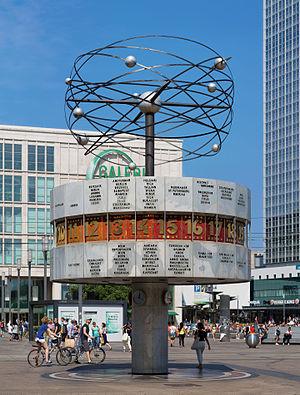
L'Alexanderplatz [ʔalɛkˈsandɐˌplat͡s] est une place de Berlin. Située dans le quartier Mitte, dans la partie est de la ville, l'Alex, comme la surnomment les Berlinois, est un des principaux centres d'activité de Berlin. La place est fréquentée quotidiennement par 300 000 personnes. Elle tient son nom de la visite que fit à Berlin l'empereur russe Alexandre Iᵉʳ en 1805.
Une horloge mécanique dite communément et simplement horloge est un instrument de mesure du temps ou indicateur qui donne l'heure par une solution à l'origine entièrement mécanique. Succédant aux différentes horologia, elle apparait à la fin du XIIIᵉ siècle en Europe occidentale. À l'origine, à poids moteur et à foliot, elle connaîtra une longue évolution et une diversification importante au cours des siècles.